Random checkpoint

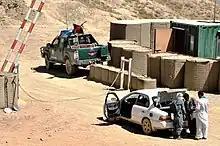
An Afghan National Police officer searching a vehicle at a checkpoint in Bamyan Province, Afghanistan during the War in Afghanistan

A random checkpoint is a military and police tactic. In a military context, checkpoints involve the setup of a hasty roadblock by mobile truck- or armored vehicle-mounted infantry to disrupt unauthorized or unwanted movement or military activity and to check for valid identification and search for contraband, fugitives, or weapons that are not permitted in civilian hands. Random checkpoints are set up to achieve surprise, as opposed to known permanently located checkpoints, which suspects could circumvent. They are often established in locations where they cannot be observed by approaching traffic until it is too late to withdraw and escape without being observed.